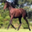
Label: horse